Education in Germany

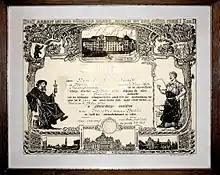
A (master craftsman's certificate) from the (Berlin chamber of handicrafts); the motto on the certificate reads: "Work is the ennoblement of the citizen; boon will be the reward for his labour".

There are very few specialist schools for gifted children. As German schools do not IQ-test children, most intellectually gifted children remain unaware that they fall into this category. The German psychologist, Detlef H. Rost, carried out a pioneer long-term study on gifted children called the . In 1987/1988 he tested 7000 third graders on a test based on the German version of the Cattell Culture Fair III test. Those who scored at least two standard deviations above the mean were categorised as gifted. A total of 151 gifted subjects participated in the study alongside 136 controls. All participants in the study were tested blind with the result that they did not discover whether they were gifted or not. The study revealed that the gifted children did very well in school. The vast majority later attended a and achieved good grades. However, 15 percent, were classified as underachievers because they attended a (two cases) or a (one case), had repeated a grade (four cases) or had grades that put them in the lower half of their class (the rest of cases). The report also concluded that most gifted persons had high self-esteem and good psychological health. Rost said that he was not in favour of special schools for the gifted. Gifted children seemed to be served well by Germany's existing school system.